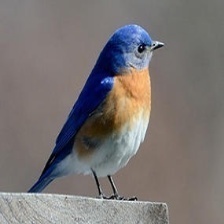
Species: EASTERN BLUEBIRD
Scientific name: SIALIA SIALIS